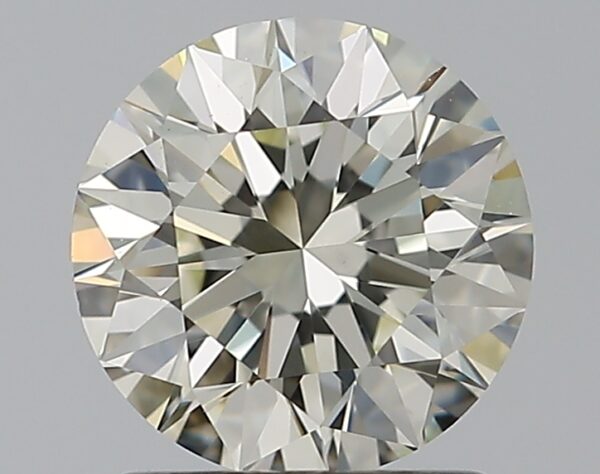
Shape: round
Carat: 1.2
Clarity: VVS2
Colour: L
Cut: EX
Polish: EX
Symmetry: EX
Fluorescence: N
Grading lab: GIA
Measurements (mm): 6.73 x 6.76 x 4.26